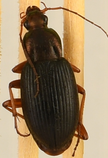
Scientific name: Chlaenius aestivus
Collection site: Smithsonian Conservation Biology Institute NEON (SCBI), plot SCBI_008